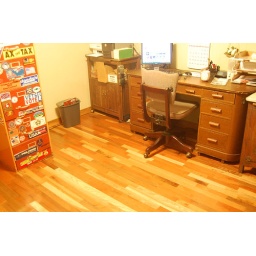
Took break from storage room construction yesterday and put new floor in my home office...5 colors of hardwood.